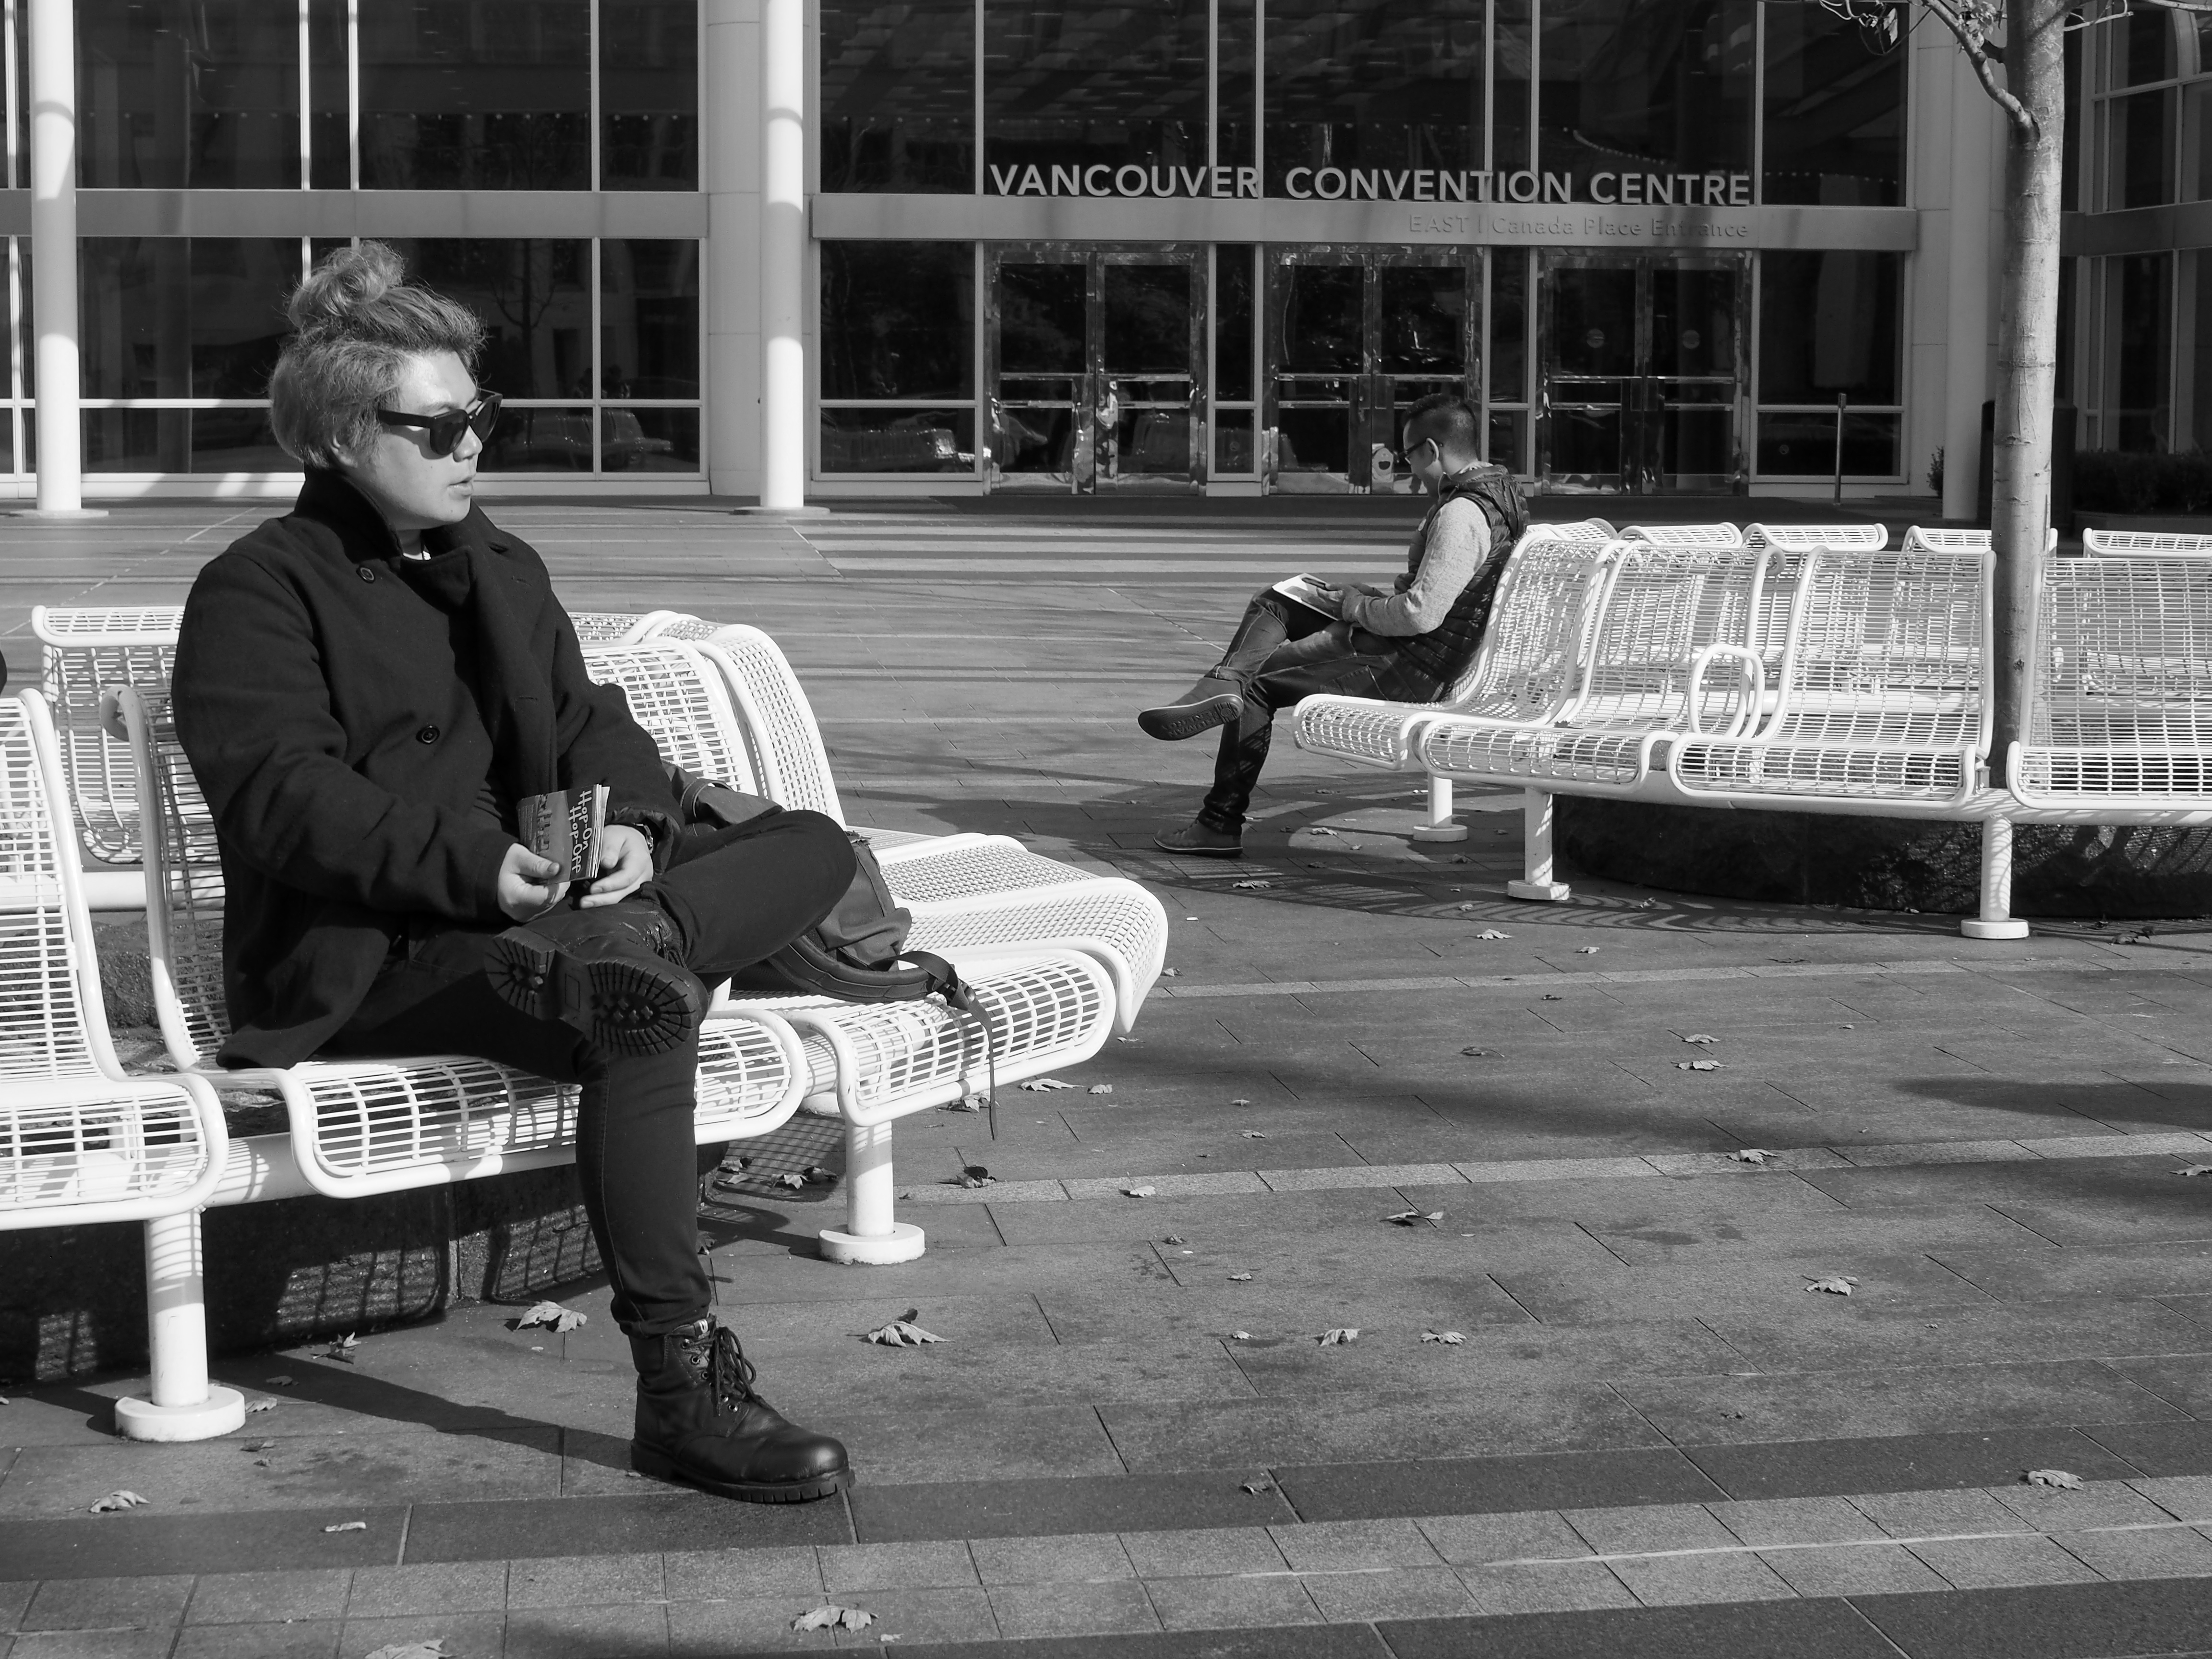
black and white, road, white, bench, street, photography, sitting, black, monochrome, streetphotography, sunglasses, infrastructure, photograph, sigma30mmf28, canadaplace, olympuspenepl5, monochrome photography, human positions